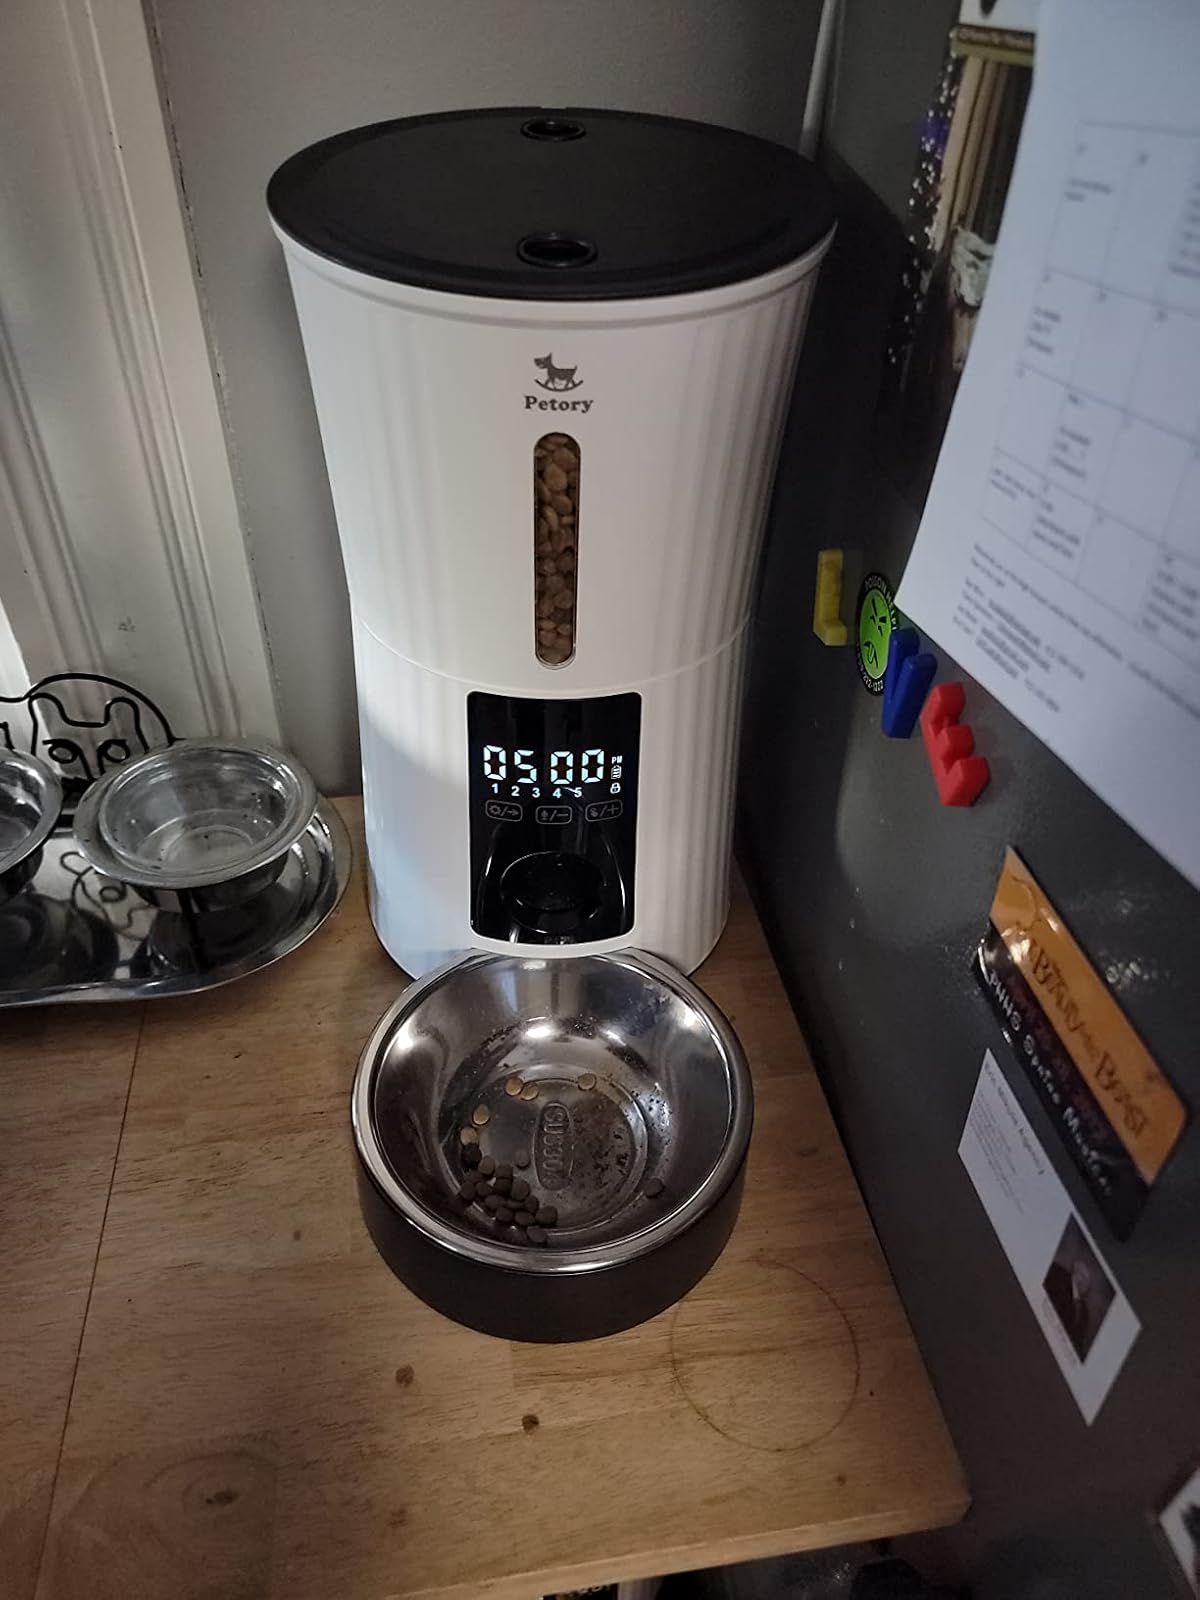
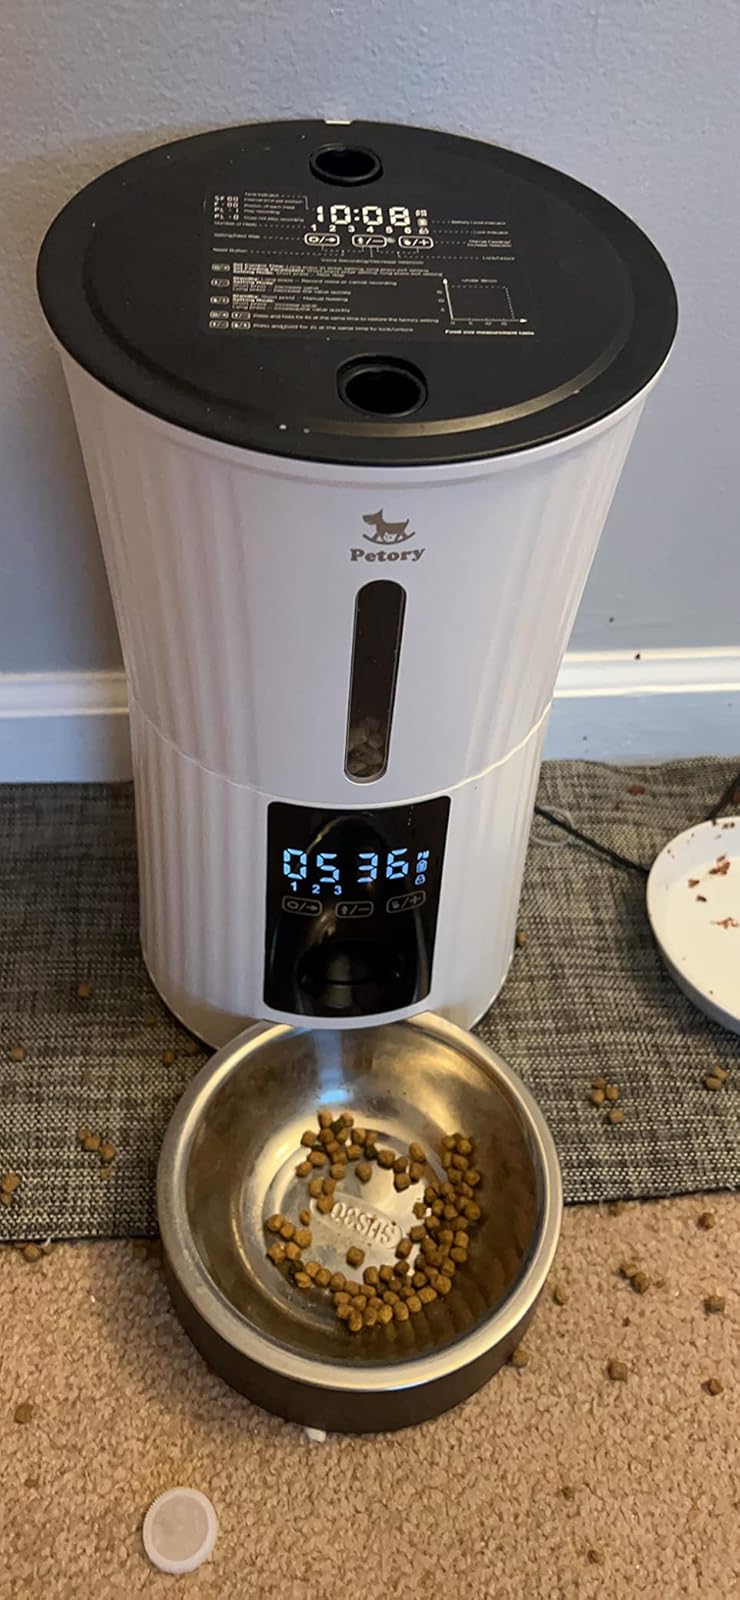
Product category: items_feeder
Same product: yes